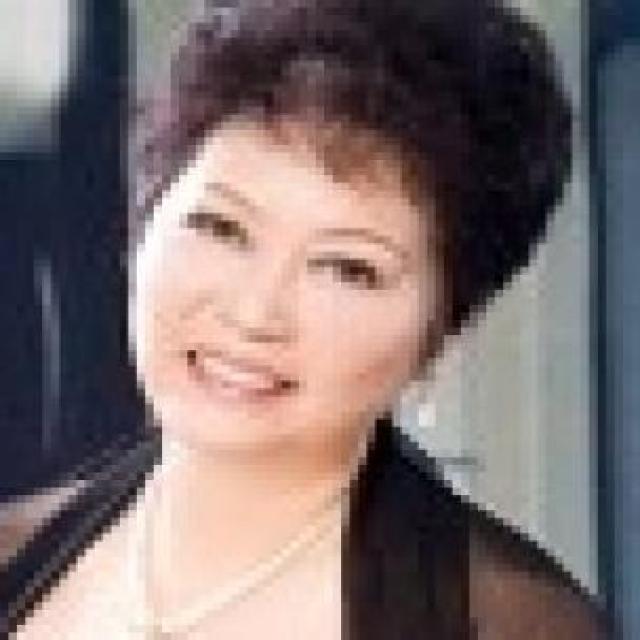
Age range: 45-64